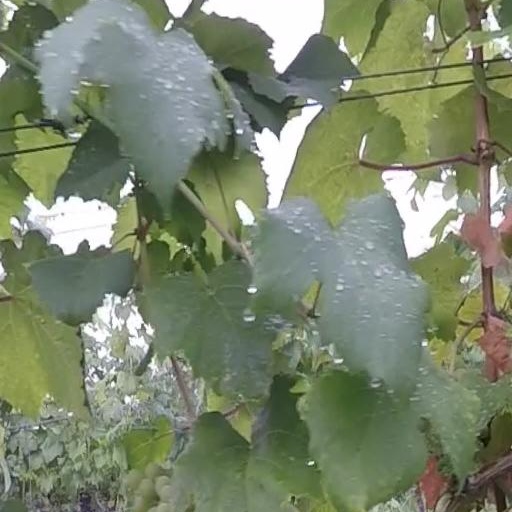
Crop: grape